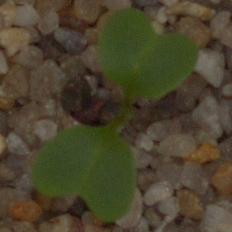
Label: charlock